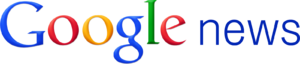
Google News Archive est une extension de Google Actualités qui offre un accès gratuit aux archives numérisées des journaux et des liens vers d'autres archives de journaux sur le Web, à la fois gratuit et payant. Certaines archives remontent aux années 1700. Il est possible d'y effectuer des recherches par année.